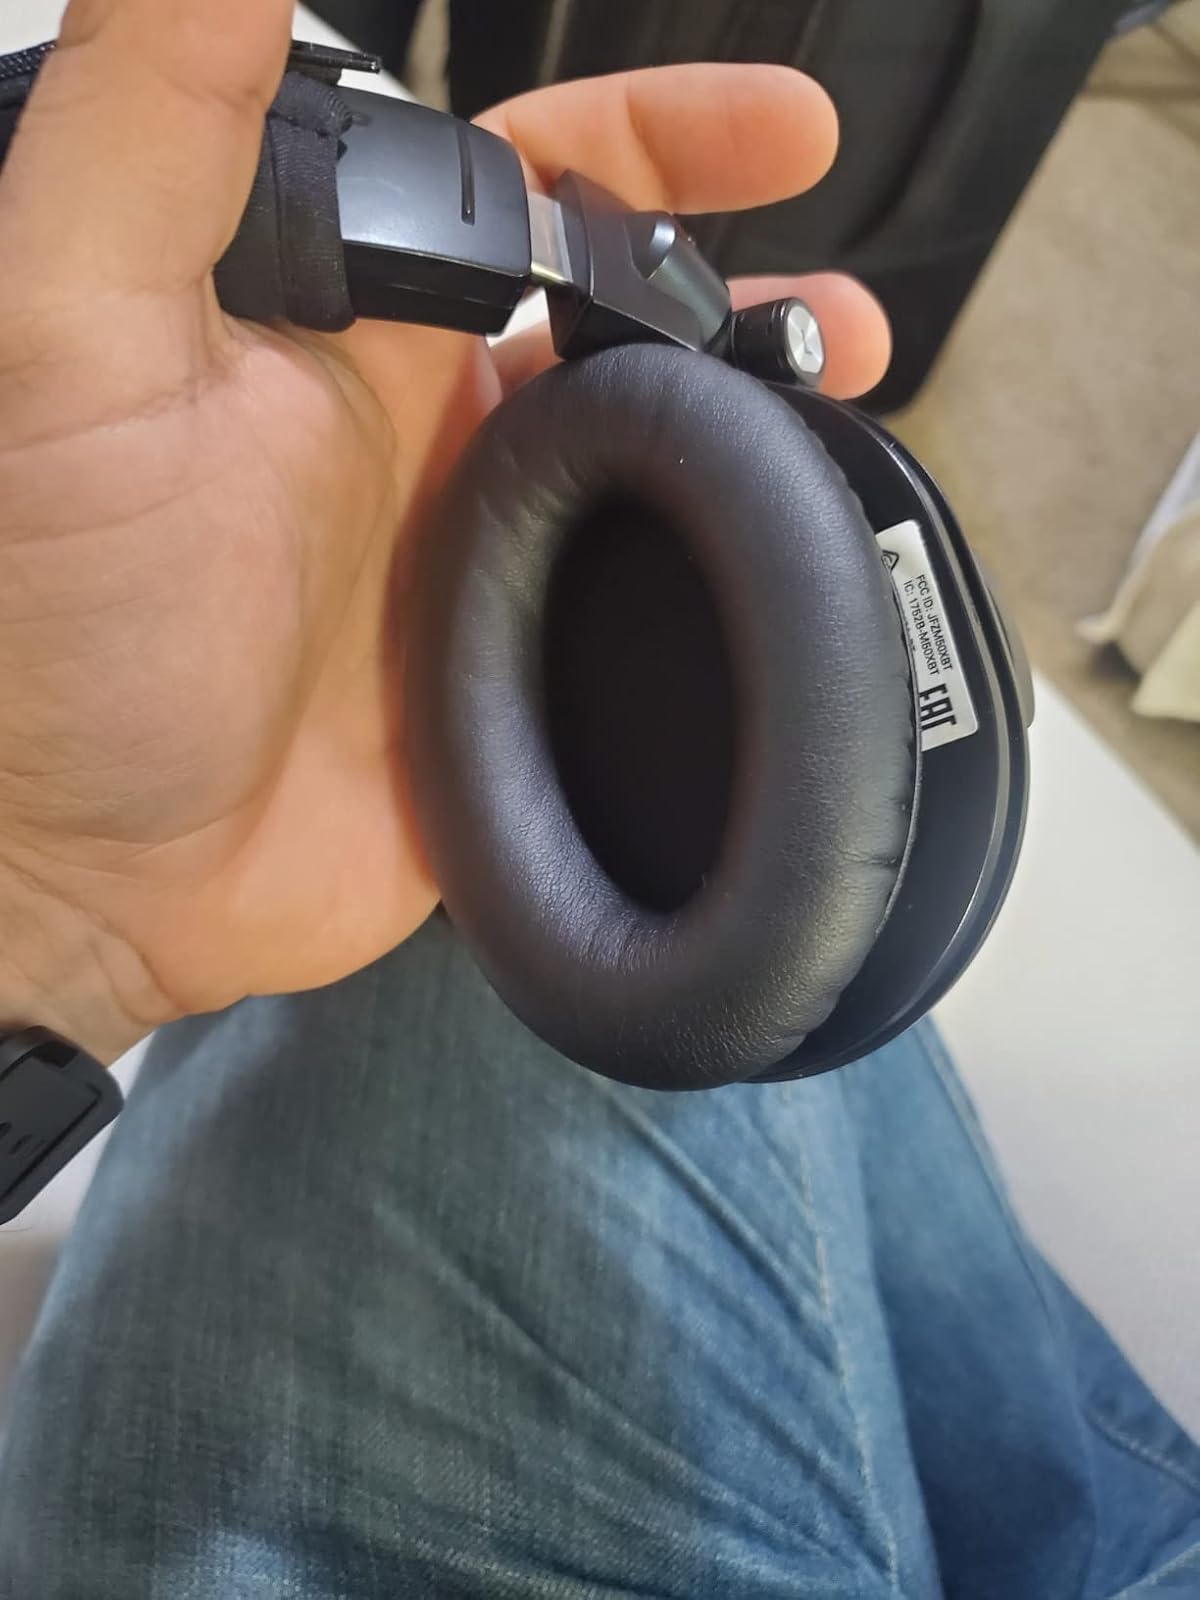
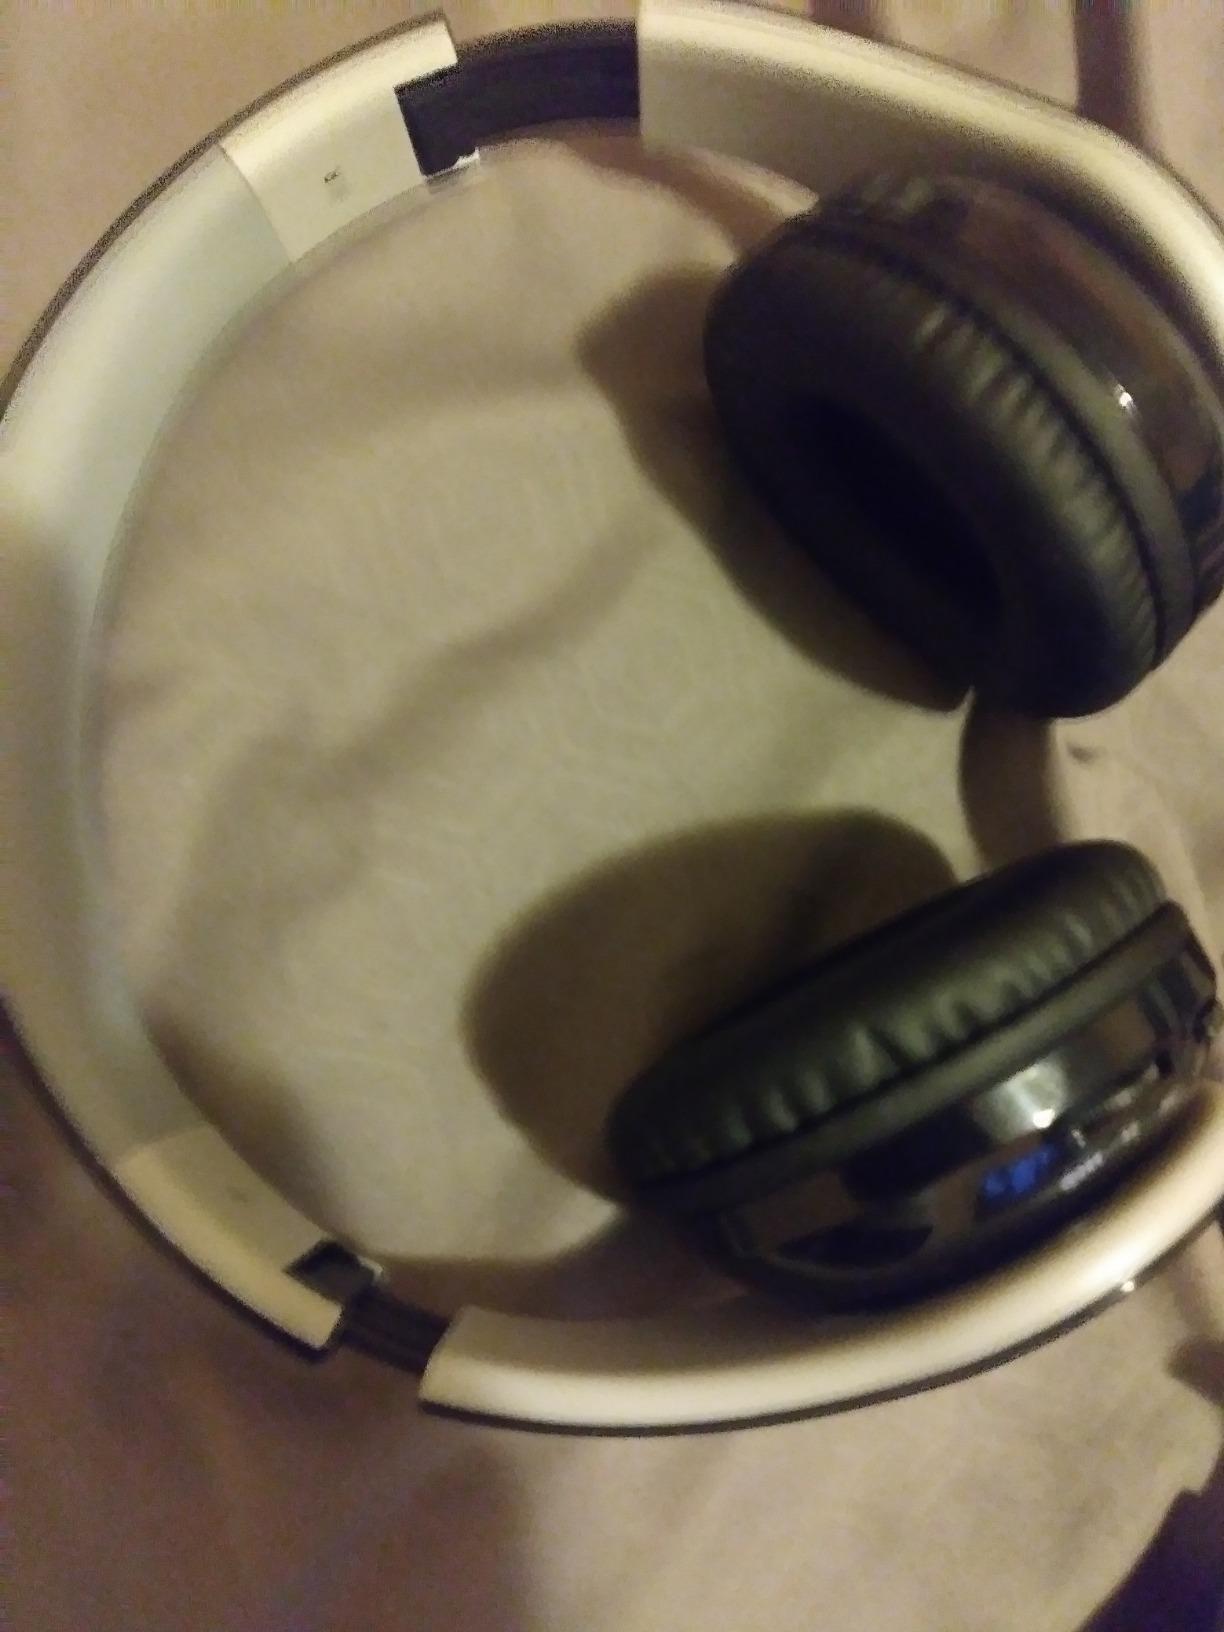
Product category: headphones
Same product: no